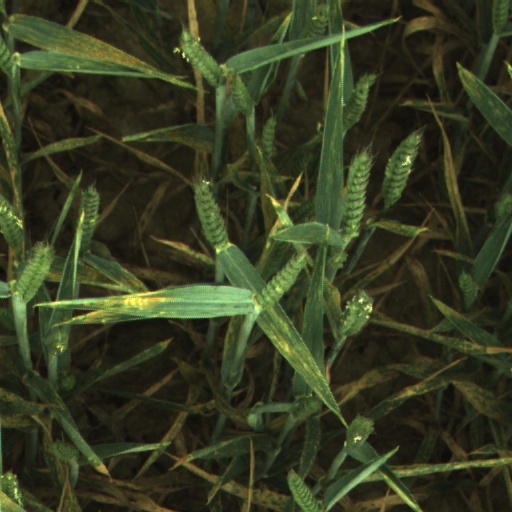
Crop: wheat